Benjamin Henry Grierson House

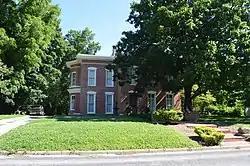

The Benjamin Henry Grierson House is a historic house located at 852 East State Street in Jacksonville, Illinois. Built circa 1850, the house was the home of U.S. Army general Benjamin Grierson from 1850 until his death. Grierson was a music teacher, band leader, and mercantile businessman in Jacksonville, Illinois, from 1850 until 1861, when he joined the Union Army after the outbreak of the Civil War. During the war, Grierson led the eponymous Grierson's Raid, a mission which cut Confederate supply lines and diverted Confederate forces during the Vicksburg Campaign. After the war, Grierson served as colonel of the 10th Cavalry Regiment, one of the original Buffalo Soldier regiments of African-American cavalry. Grierson was appointed brigadier general in 1890 and retired from the Army in the same year; his house in Jacksonville served as his permanent address for his entire time in the Army.